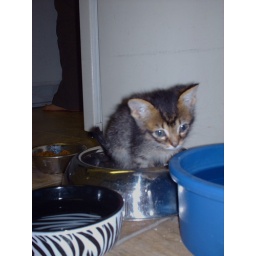
Booger the kitten again, this time sitting in the dog's food bowl